Nord-Vest (development region)

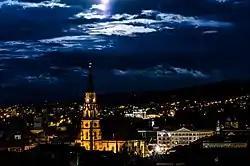
Cluj-Napoca is the major economic centre of the region

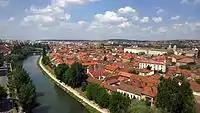
Oradea is another important economic and cultural centre of the region

The economy of Nord-Vest is mainly agricultural (46% of its population having agriculture as their main occupation), even though there is some heavy and light industry in the major regional industrial centres of Cluj-Napoca, Oradea, Baia Mare, Bistrița, Satu Mare and Zalău.